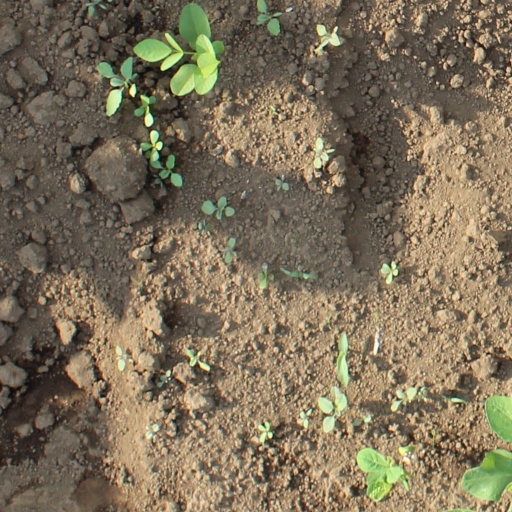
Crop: soybean